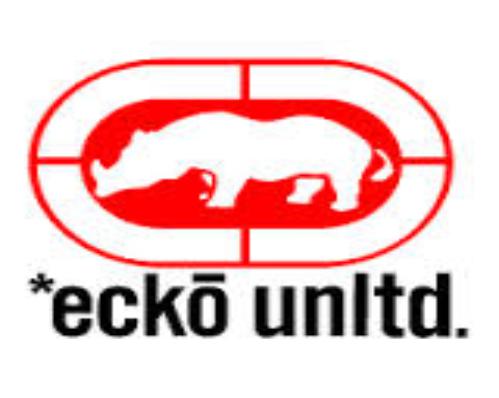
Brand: Ecko Unltd
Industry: Clothes